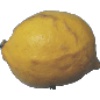
Label: Lemon 1